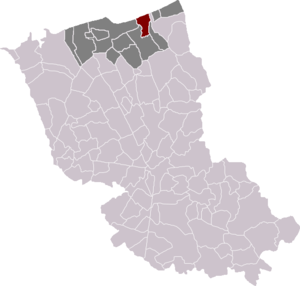
Leffrinckoucke est une commune française située dans le département du Nord, en région Hauts-de-France.